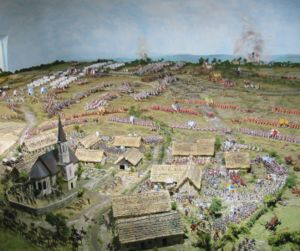
Slaget ved Blenheim / Slaget / Erobringen af Blenheim
Diorama af slaget på museet i Höchstädt. I mellemgrunden bryder allieret kavaleri igennem og presser Tallards eskadroner væk fra slagmarken. Forgrunden viser de voldsomme kampe i og omkring Blenheim.
Slaget ved Blenheim, der blev udkæmpet den 13. august 1704, var et stort slag i den Spanske Arvefølgekrig. Ludvig 14. af Frankrig forsøgte at slå den tyske kejser Leopold 1. ud af krigen ved at besætte Wien, hovedstaden i det habsburgske rige, og opnå en fordelagtig fredsaftale. Wien var i alvorlig fare. Kurfyrst Maximilian 2. Emanuel af Bayern og marskal Marsins styrker i Bayern truede vestfra, og marskal Vendômes store armé i Norditalien udgjorde en alvorlig trussel med en mulig offensiv gennem Brennerpasset. Wien var også under pres fra Rákóczis ungarske oprør østfra. Hertugen af Marlborough indså faren og besluttede at komme Wien til undsætning ved at marchere sine styrker sydpå fra Bedburg og hjælpe med til at fastholde kejser Leopold i den store alliance.